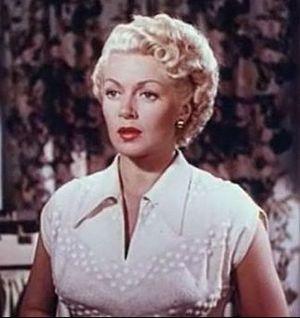
Laisse-moi t'aimer est un film américain réalisé par Don Hartman, sorti en 1951.